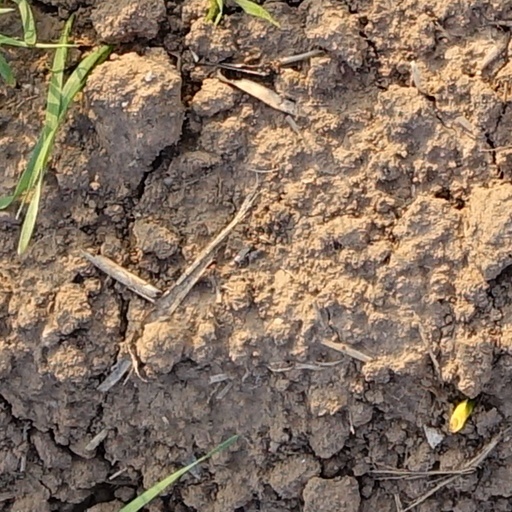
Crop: wheat